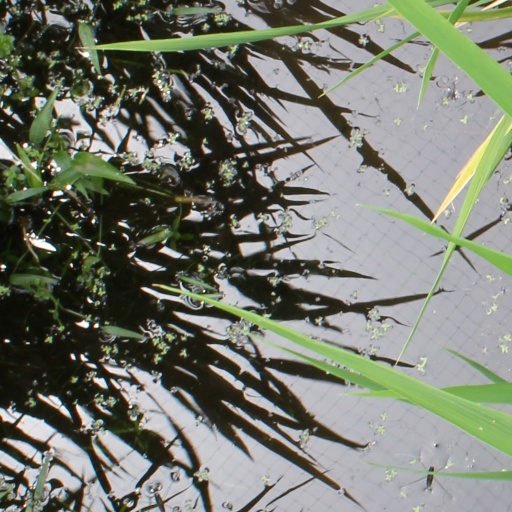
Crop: rice